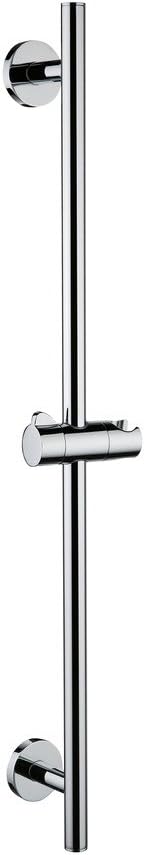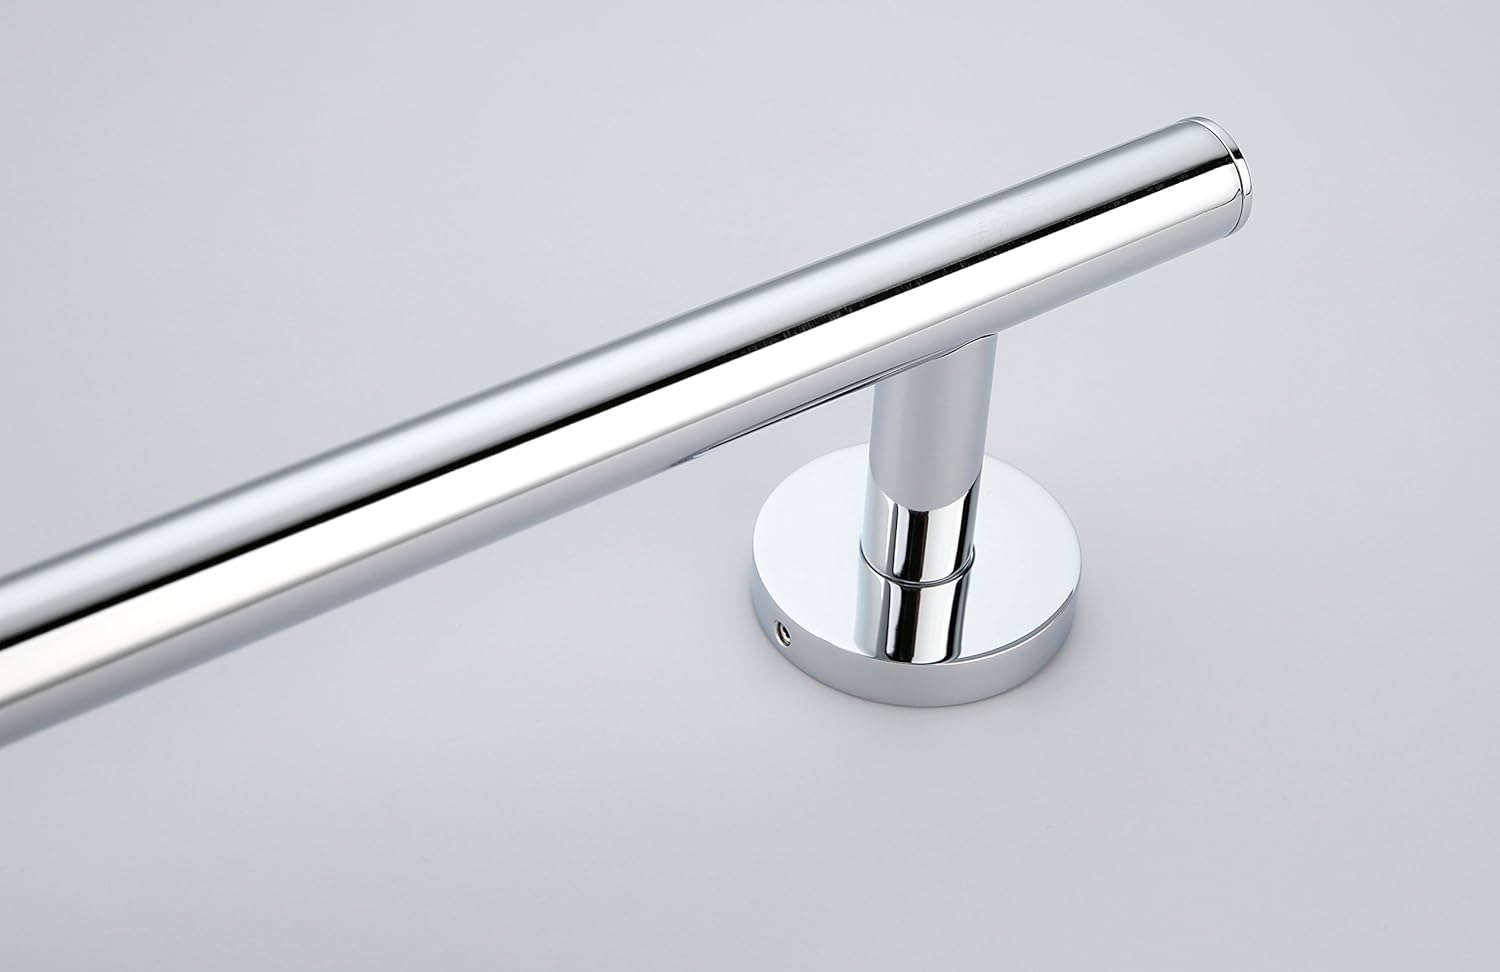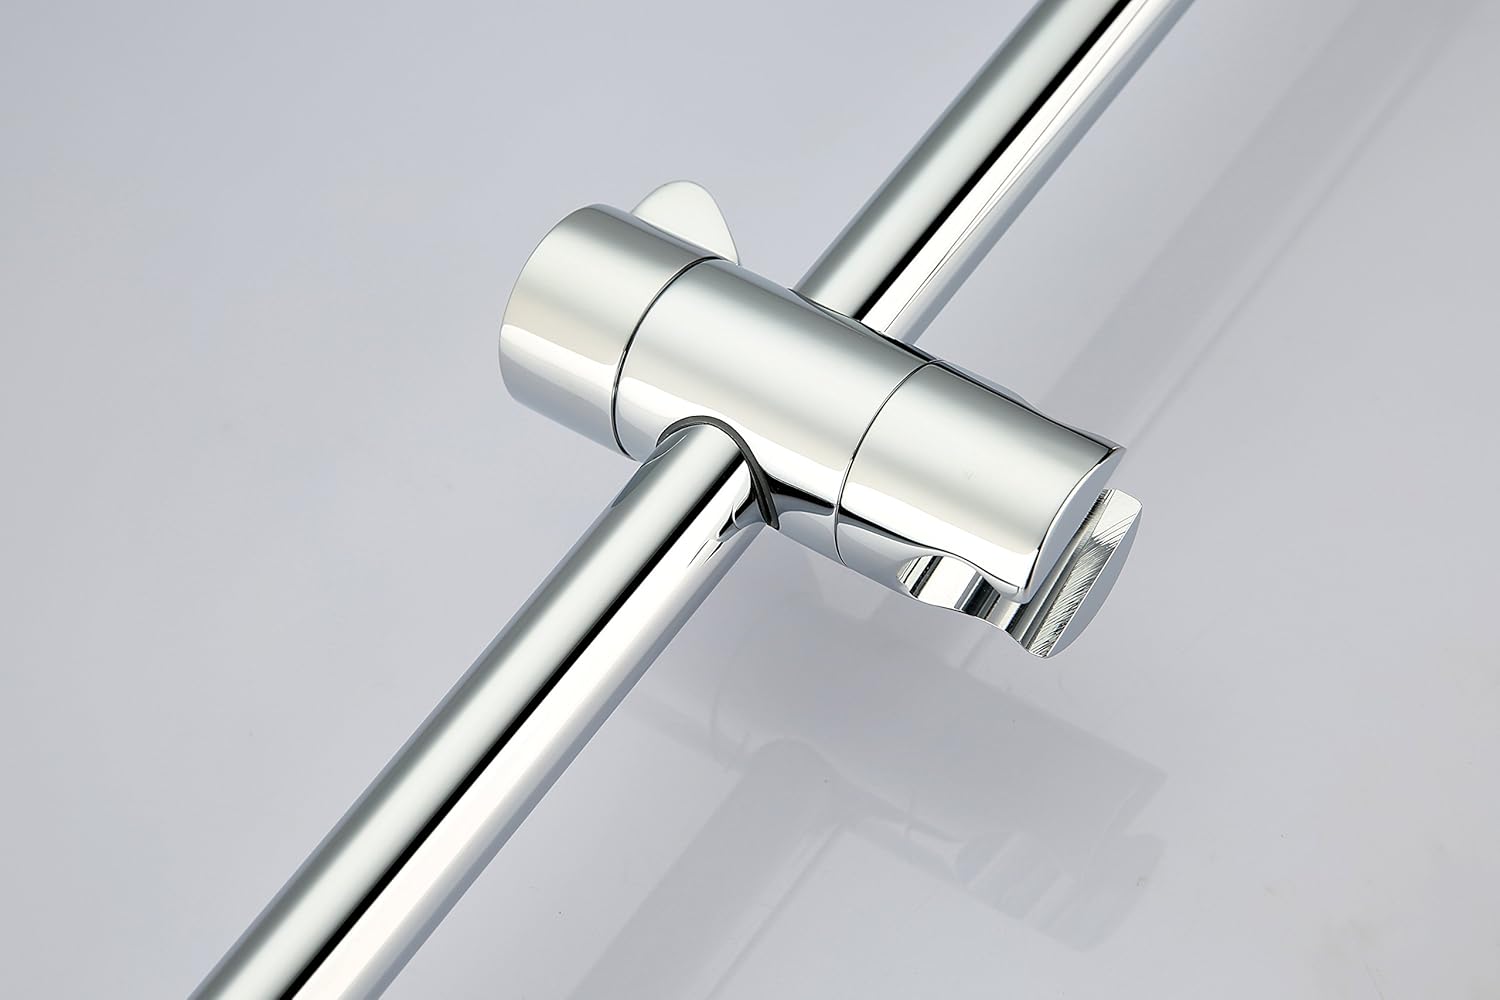
Kelica All Brass Hand Shower Slide Bar Chrome
Category: Tools & Home Improvement
PRODUCT SPECIFICATION Bar material: Brass Base material: Brass Sliding sleeve material: Brass Finish: Multi-layer chrome plating Installation method: Wall mounted PRODUCT DIMENSION Length between two bases: 590 mm (23.23-inch) Total length: Φ20 mm x 700 mm    Kelica also presents following products you may be interested: Brass Shower Slide Bar ---- ASIN: B00UVQS1CC Brass Hand Shower ---- ASIN: B07MPXLTHF Brass Showerhead ---- ASIN: B01HH0WL66 Brass Shower Arm-Round ---- ASIN: B07M9R4JCH Brass Shower Arm-Square ---- ASIN: B07M9YZMWP Brass Shower Outlet-Round ---- ASIN: B07H8GYQCX Brass Shower Outlet-Square ---- ASIN: B07H9MSVKX Brass Shower Outlet-Flat Square ---- ASIN: B07PW89W77 Brass Shower Outlet-Oval ---- ASIN: B07Q1XCTS5 Type in ASIN on the Search Bar at Amazon, and It will Take You to That Listing. About the manufacturer Kelica is a professional manufacturer of faucets, showerheads and bathroom hardware accessories.  Kelica always insists on high quality standard and attention to details that have made Kelica the standard bearer for the industry.  Whether your project requires for one unit or 1000, Kelica has the expertise, facilities, resources and dedication necessary to meet & exceed all your needs.
Features: All BRASS construction, ensures quality and durability. Multi-layer chrome finish, built to resist corrosion and scratches, remain shinning surface after years' usage | Unique handle, user friendly | Adjustable setting for any height and any angle | Exquisitely selected mounting hardware included | Comes with a 30-day return guarantee and lifetime warranty for peace of mind